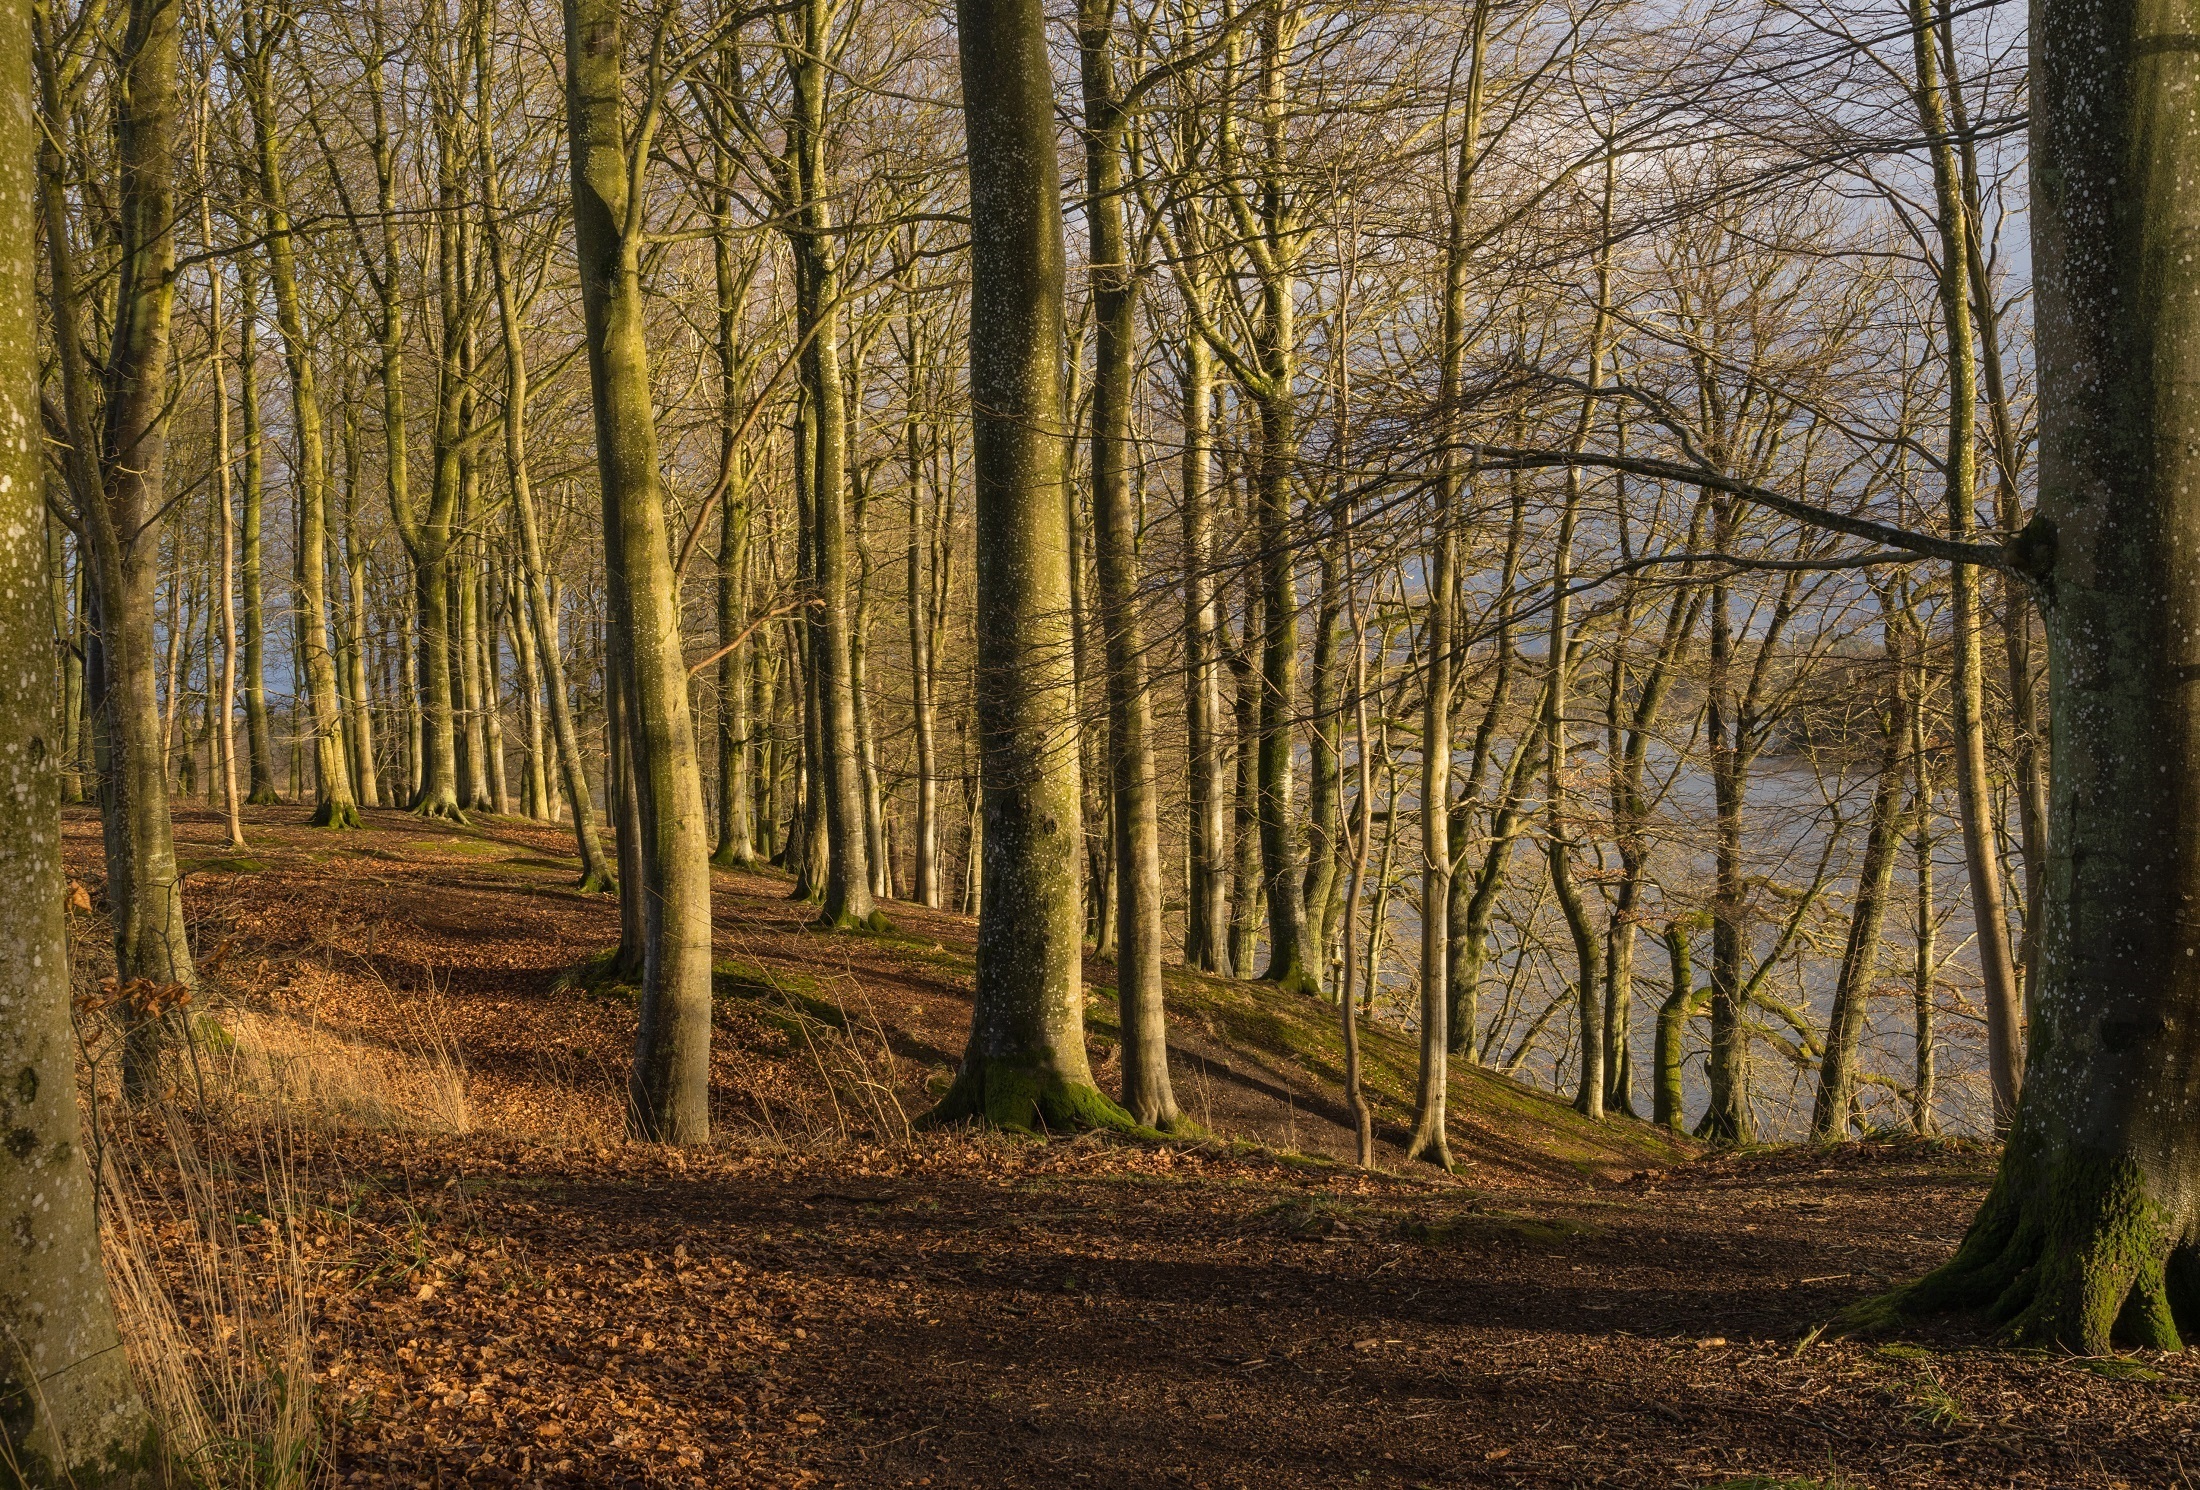
landscape, tree, nature, forest, wilderness, branch, winter, plant, meadow, sunlight, morning, leaf, europe, scenic, autumn, season, trees, outdoors, woods, shadows, deciduous, wetland, denmark, grove, woodland, habitat, ecosystem, scandinavia, biome, hald lake, old growth forest, natural environment, geographical feature, atmospheric phenomenon, woody plant, temperate broadleaf and mixed forest, temperate coniferous forest, viborg commune